Andrea Krætzmer

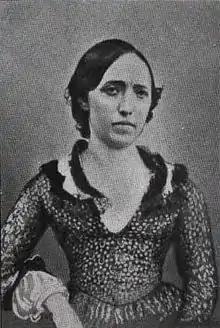
Andrea Krætzmer

Andrea Marie Krætzmer, née Møller (1811–1889), was a Danish ballet dancer. She became a soloist in the early ballets of August Bournonville.